Christian Albert, Duke of Holstein-Gottorp

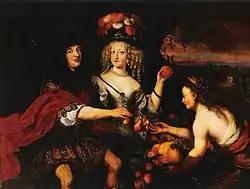
The duke and his wife Frederica Amalia.

During Christian Albert's reign, the connection with Sweden, initiated by his father, was strengthened, which provided some protection. However, this also led to the duchy being pulled into all of Sweden's conflicts, including the Great Northern War and several wars with Denmark. From 1675 to 1689, Christian Albert lived in exile in Hamburg. However, with the aid of the Holy Roman Emperor and the European allies, he managed to force the Danish king to sign the so-called "Altonaer Vergleich" in 1689, which allowed him to regain his former position.